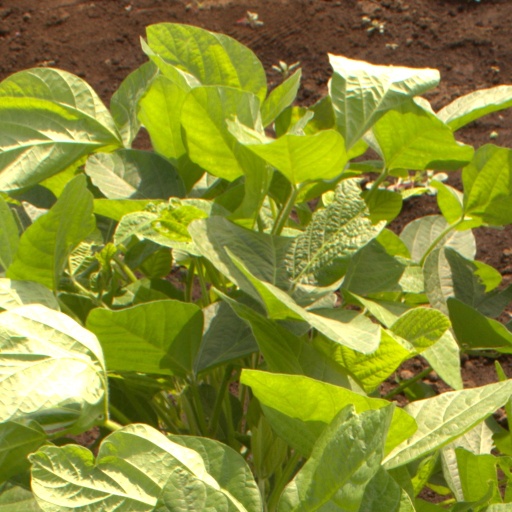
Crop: soybean